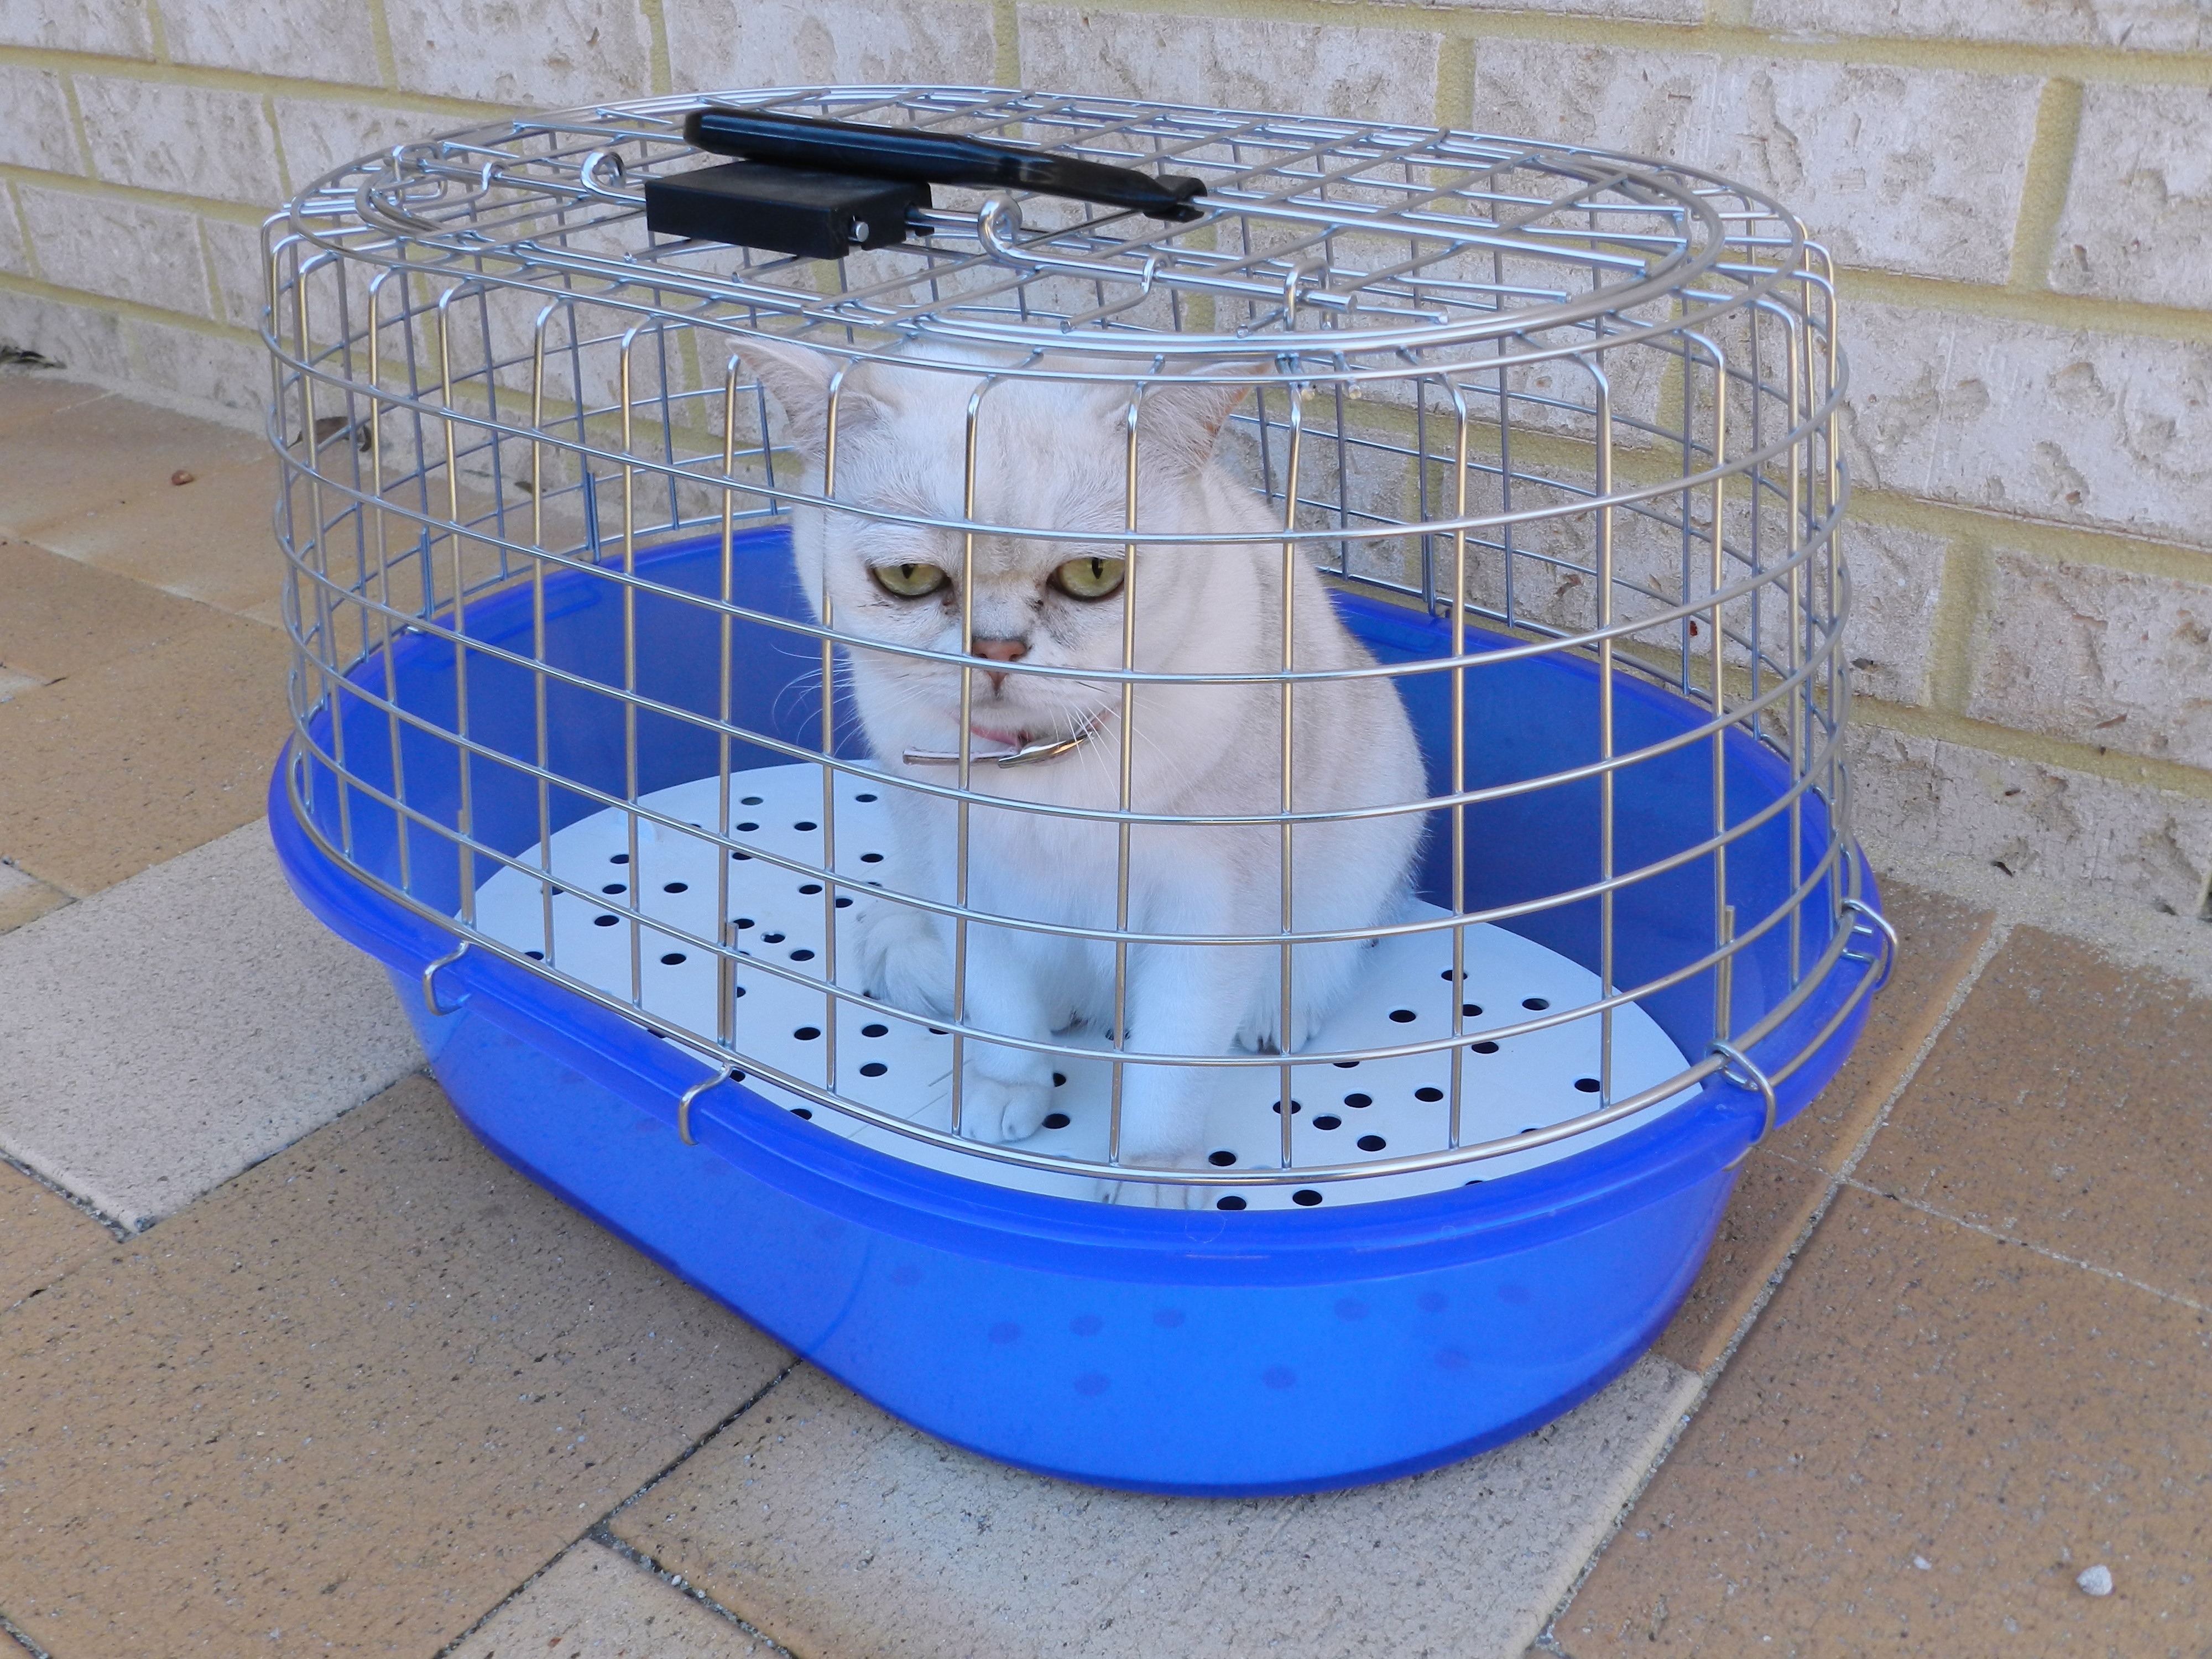
white, cute, brush, pet, kitten, cage, product, cats, shelter, grey, kitty, hairy, funny, ragdoll, owner, tips, breed, eyeliner, grumpy, breeding, persian, chinchilla, burmese, veterinarian, meow, vet, servant, burmillas, burmilla, catcage, dog crate